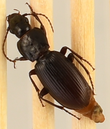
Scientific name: Pterostichus restrictus
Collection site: Rocky Mountains NEON (RMNP), plot RMNP_014